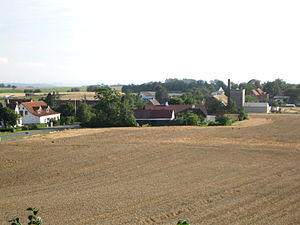
Rutsker / Rutskers bygninger
Rutsker
Bebyggelsen ""Rutsker"" på det nordlige Bornholm.
Rutsker er et sogn og en meget lille bebyggelse nordøst for Hasle på Bornholm. Byen havde i 2005 ca. 69 indbyggere ifølge Bornholms Regionskommune. Lokalt kaldes stedet for Kirkebyen, som også er navnet på vejen, der fører gennem byen.